Wagon fort

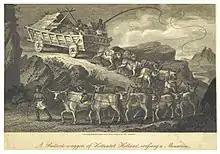
A romanticized depiction of the Great Trek

The English word "laager" comes from the obsolete Afrikaans word "lager" (now "laer"), which comes from the German word "Lager" ("camp" or "lair") and the Dutch "leger" which also gives English 'leaguer' ("military camp"). The word refers to the ancient defensive formation used by travelers throughout the world in dangerous situations in which they would draw wagons into a circle and place cattle and horses on the inside to protect them from raiders or nocturnal animals. Laagers were extensively used by the Voortrekkers of the Great Trek during the 1830s. The laager was put to the ultimate test on 16 December 1838, when an army of 10,000–15,000 Zulu Impis besieged and were defeated by approximately 460 Voortrekkers in the aptly named Battle of Blood River. In 19th century America, the same approach was used by pioneers who would "circle the wagons" in case of attack.